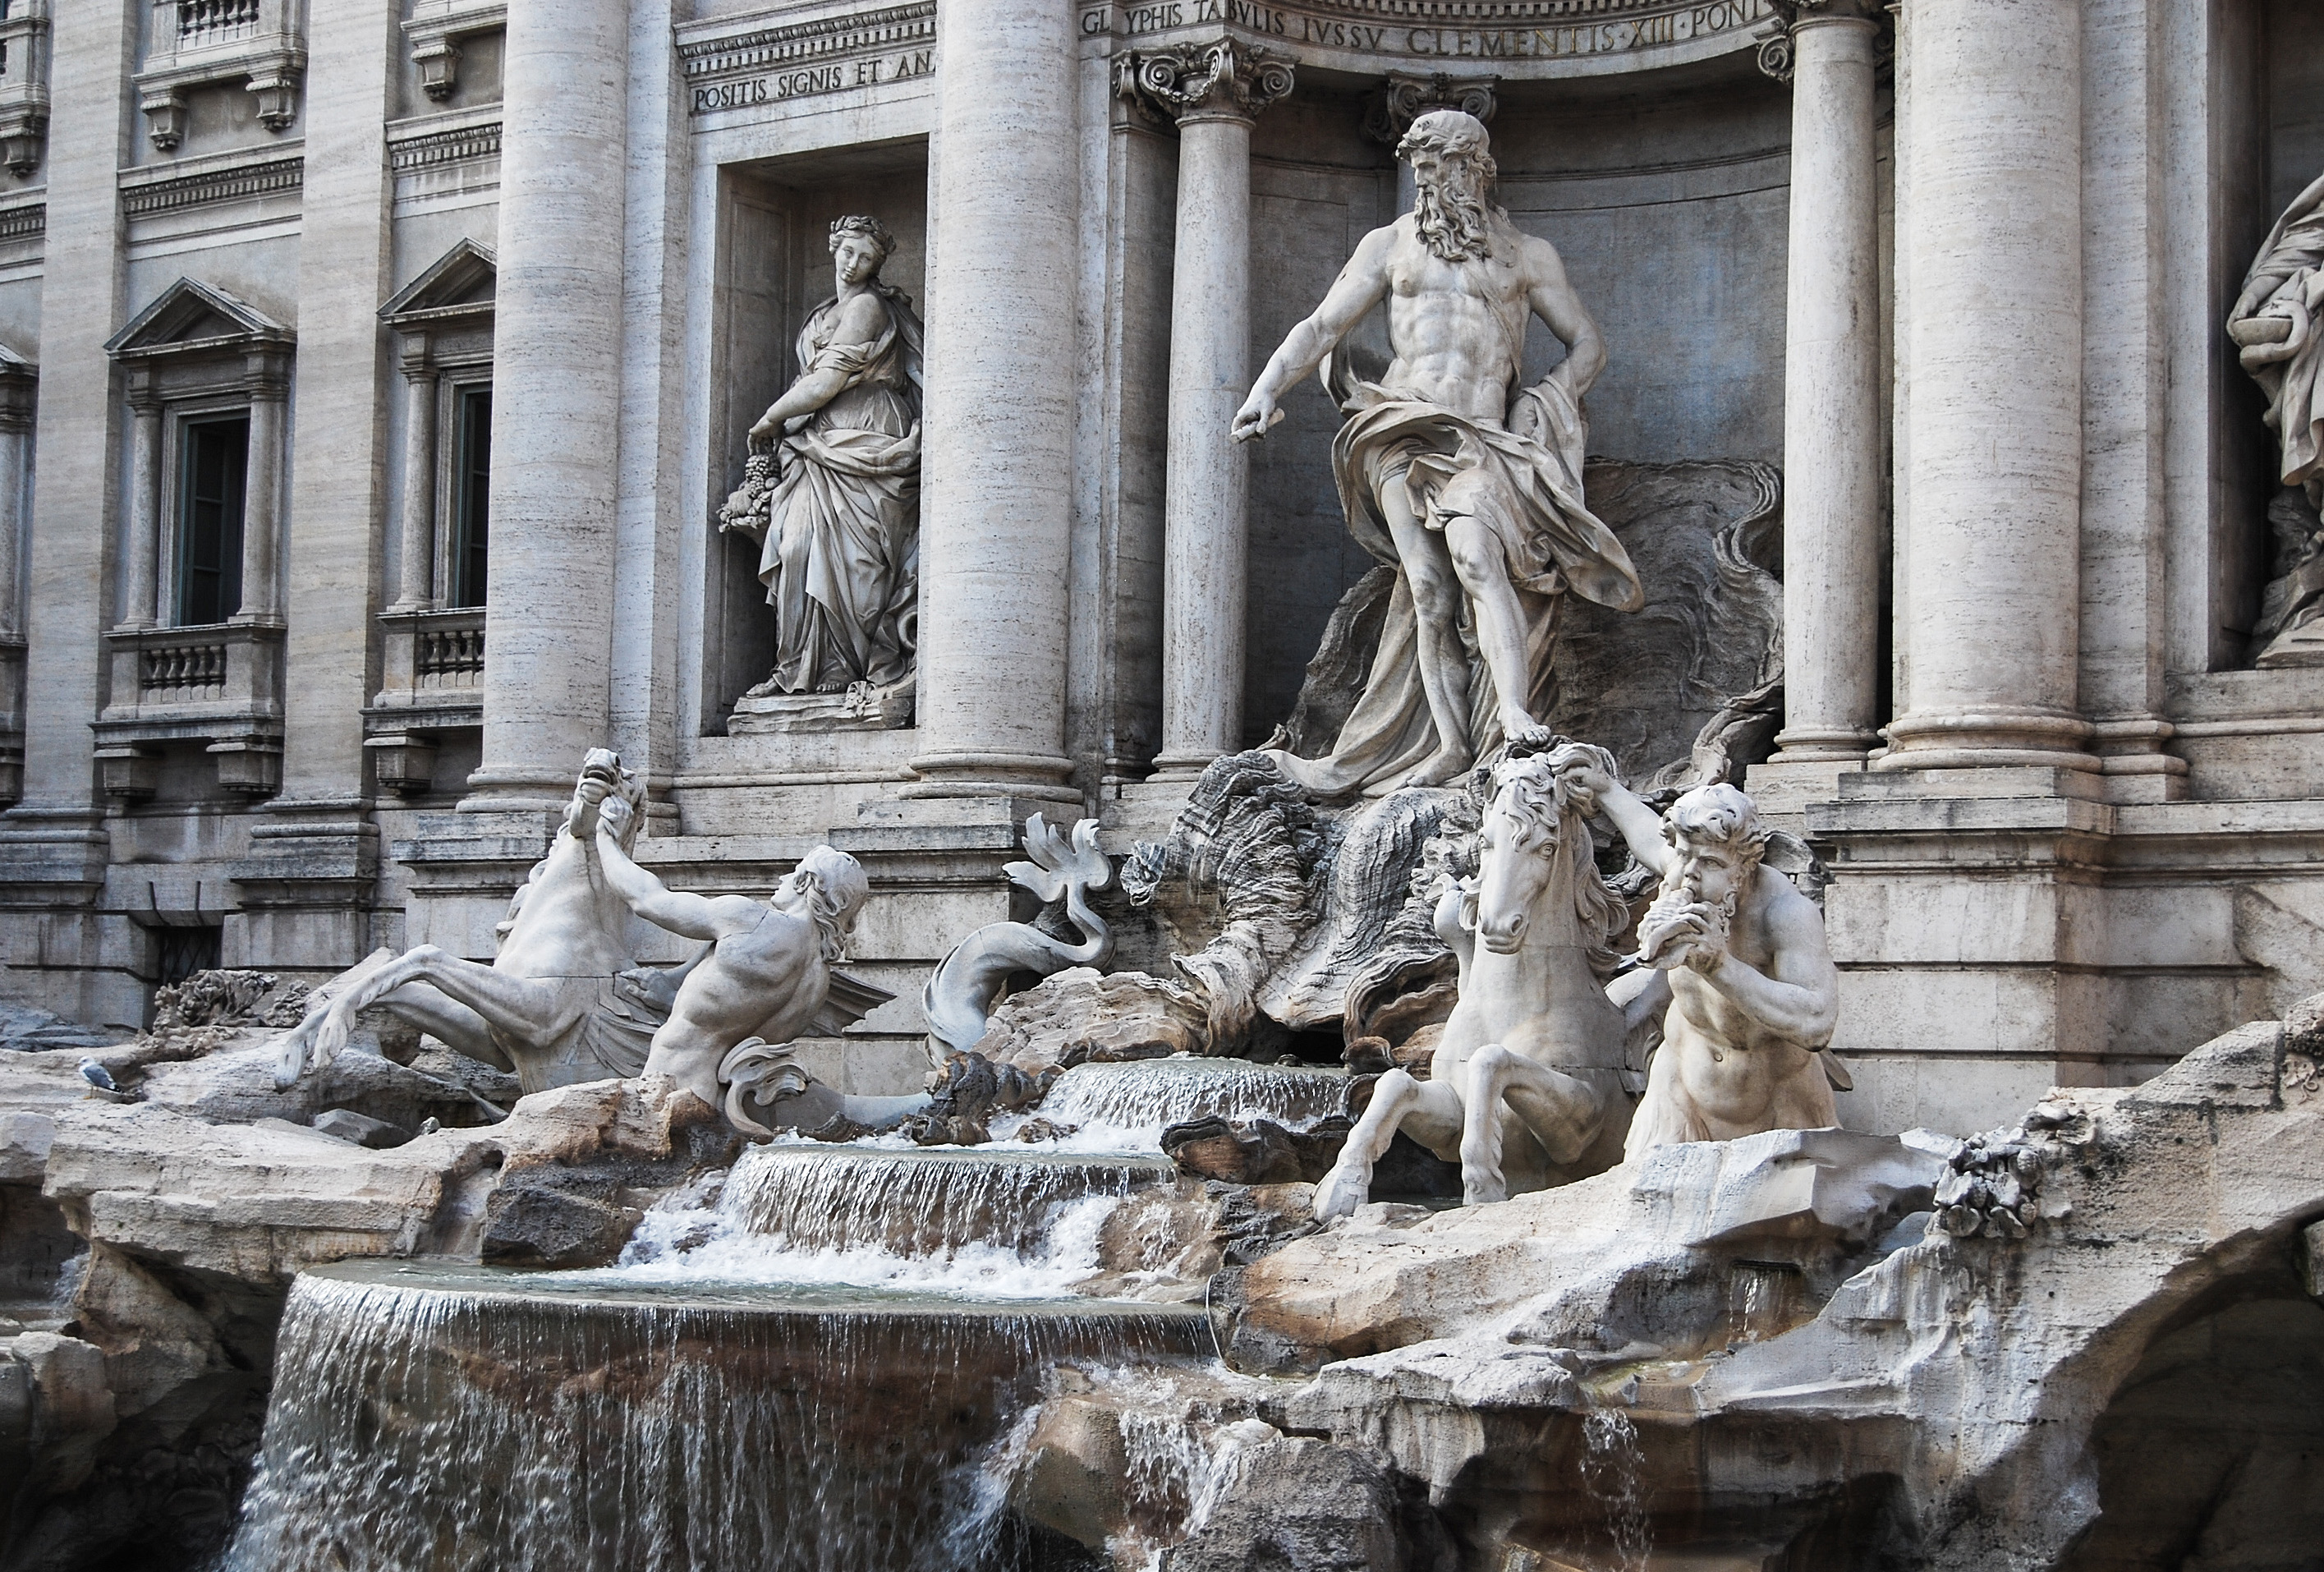
water, town, city, urban, monument, travel, europe, statue, landmark, italy, outdoors, sculpture, capital, art, rome, temple, fountain, italia, sculptures, roma, famous, carving, di, water feature, landmarks, trevi, fontana, ancient rome, ancient history, human settlement